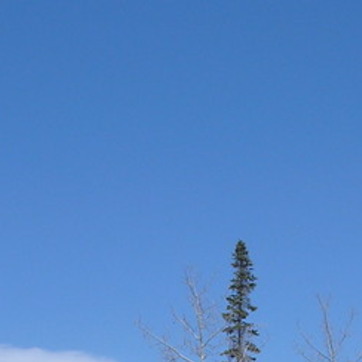
Material: sky